Lyrids

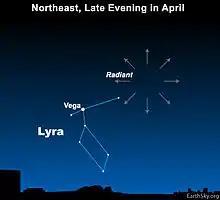
Radiant point of the April Lyrid meteor shower, active each year around April 22

The April Lyrids are a meteor shower lasting from about April 15 to April 29 each year. The radiant of the meteor shower is located near the constellations Lyra and Hercules, near the bright star Vega. The peak of the shower is typically around April 22–23 each year.